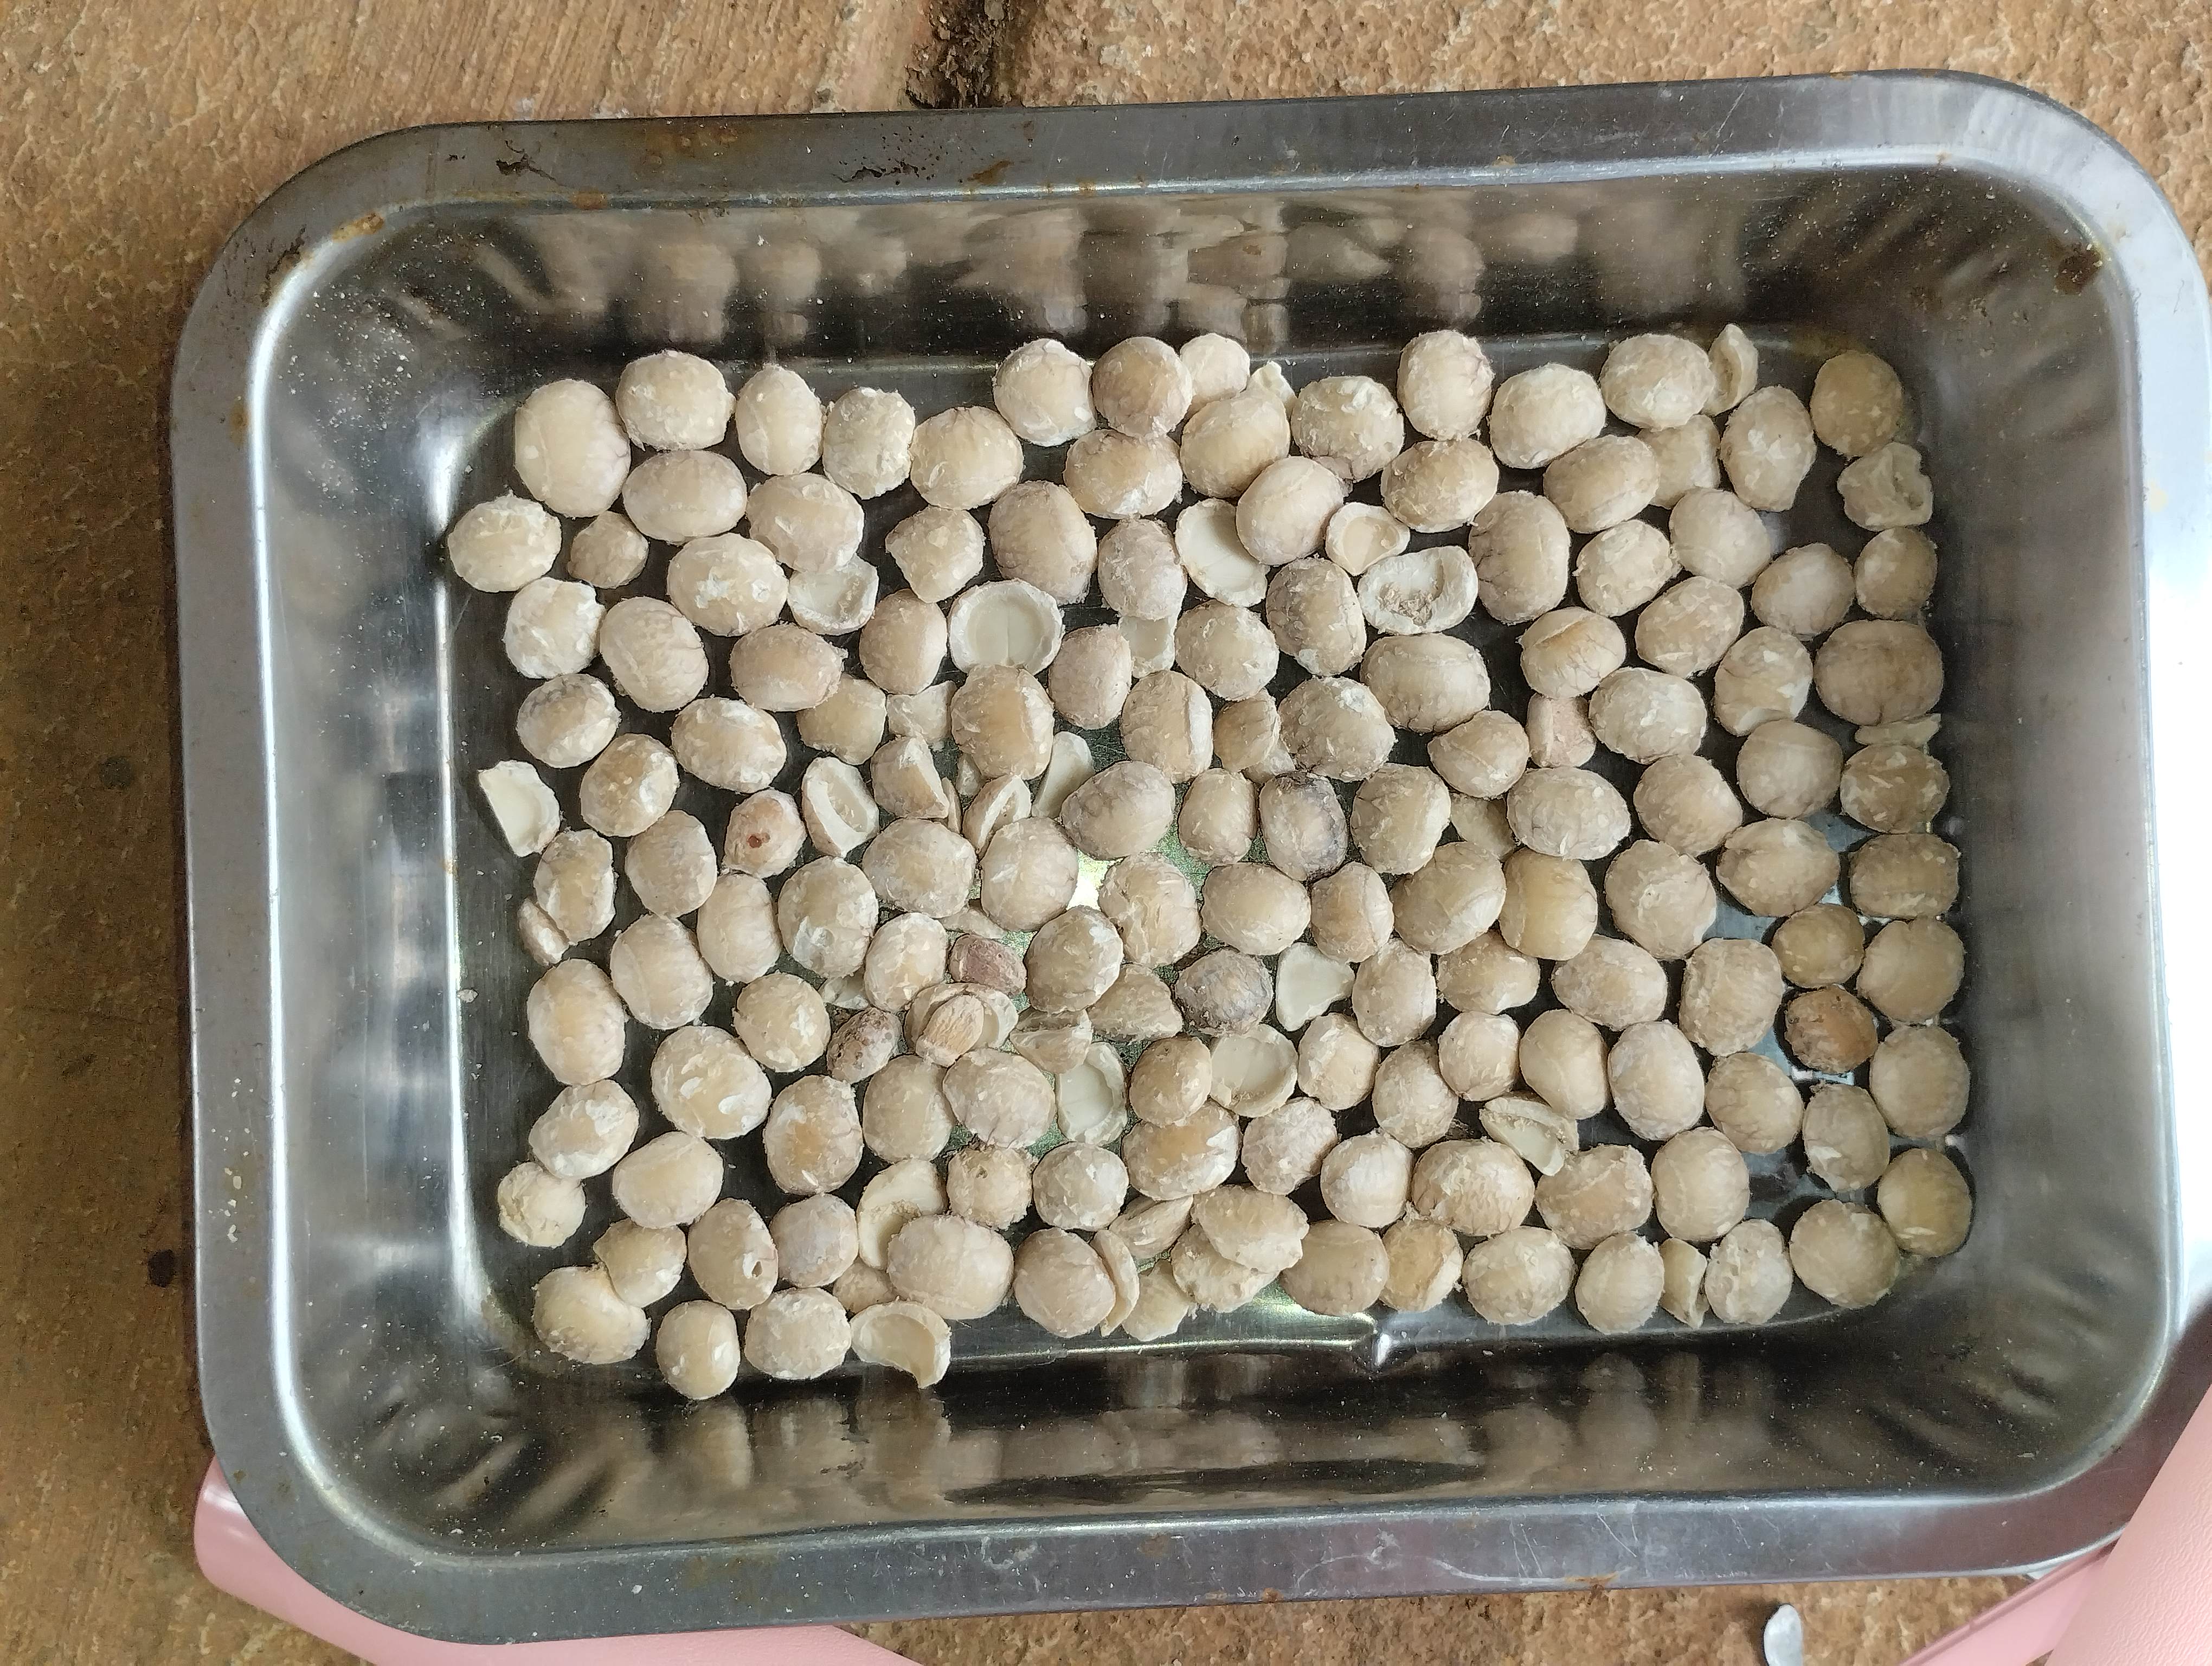
Label: rusak (damaged seed)